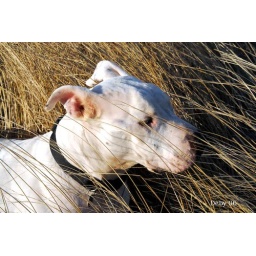
Conor hiding out in the grass while I shoot photos of a Red Tail Hawk that was flying by.